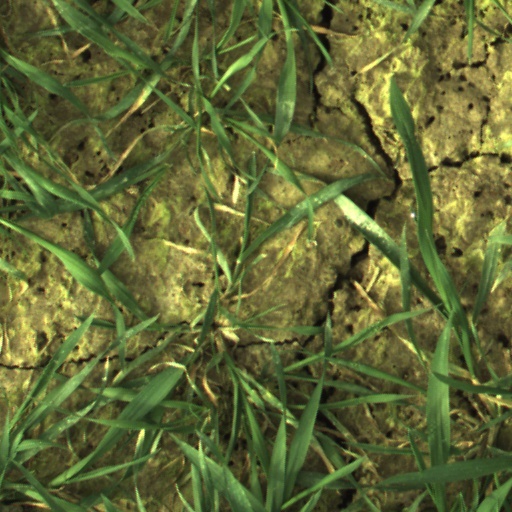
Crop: wheat